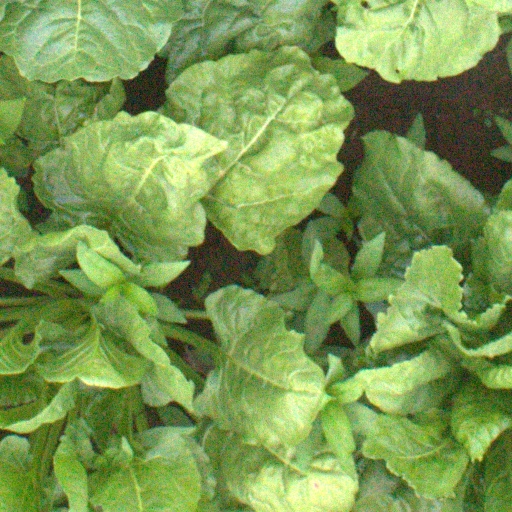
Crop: sugar beet